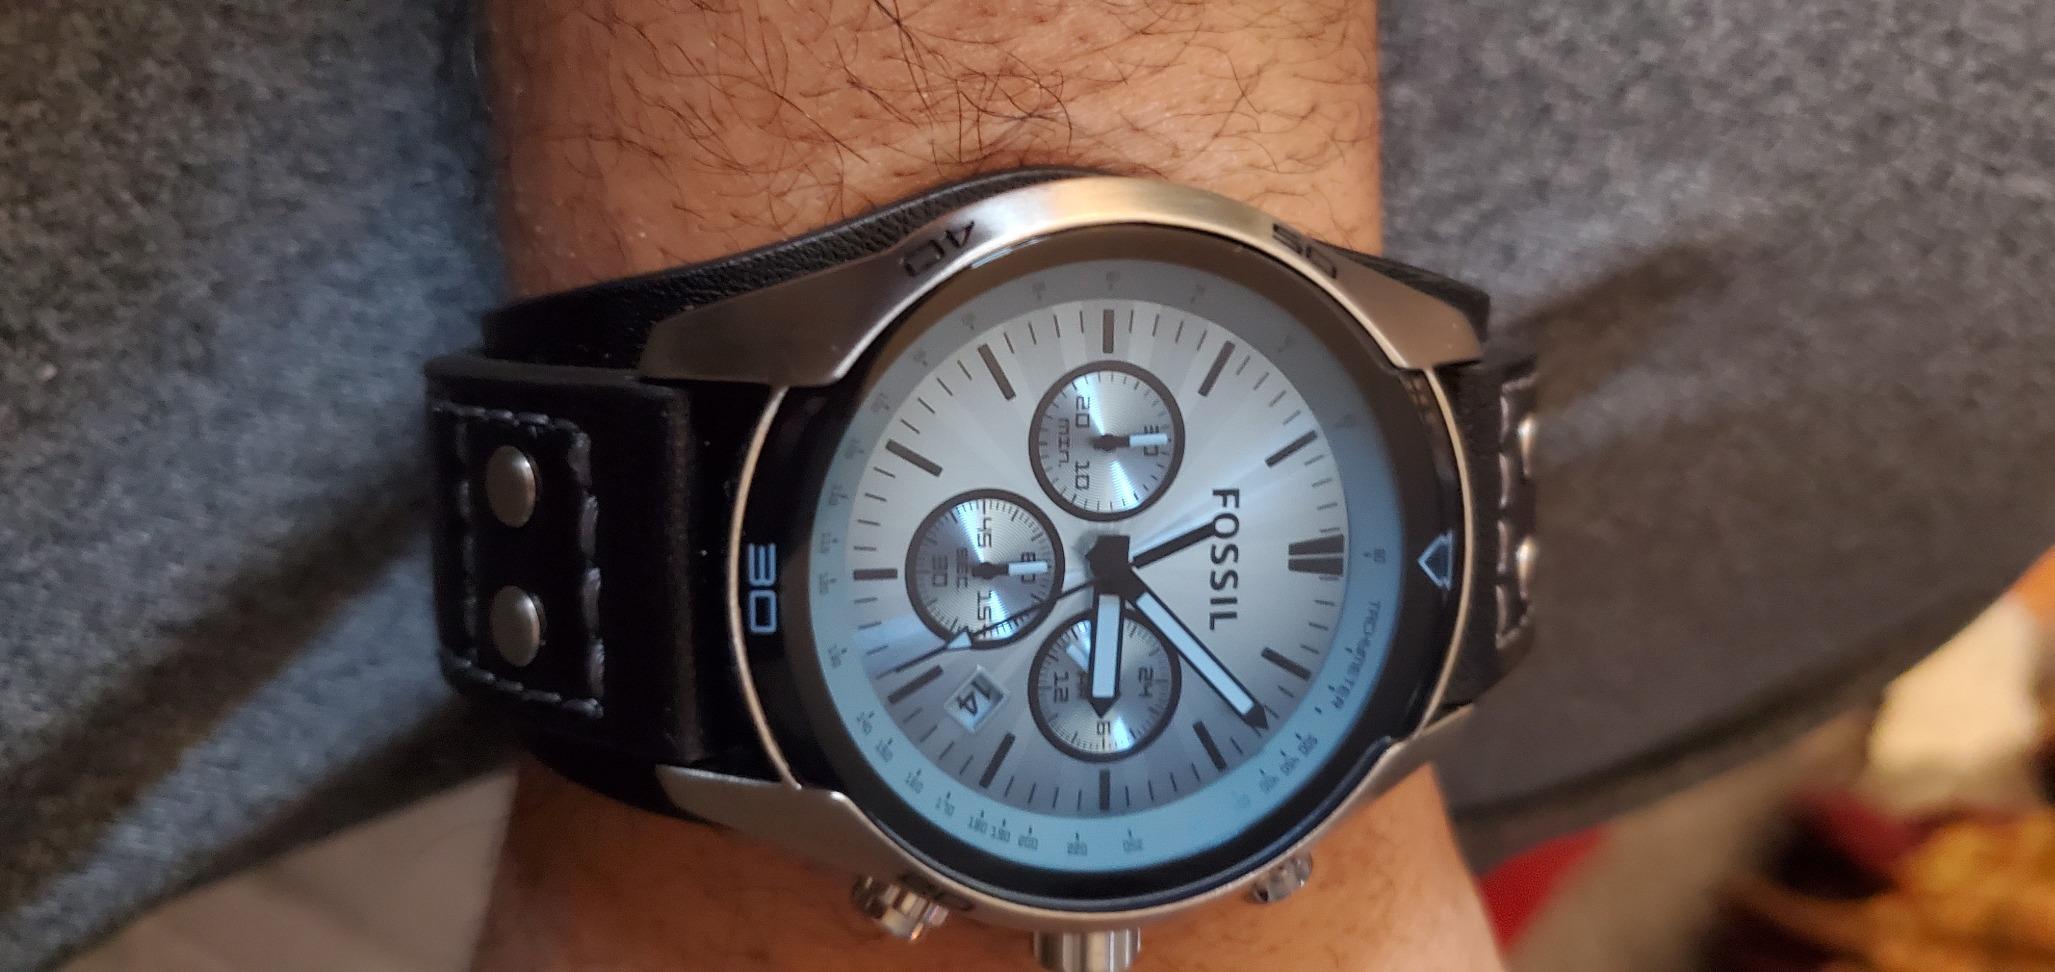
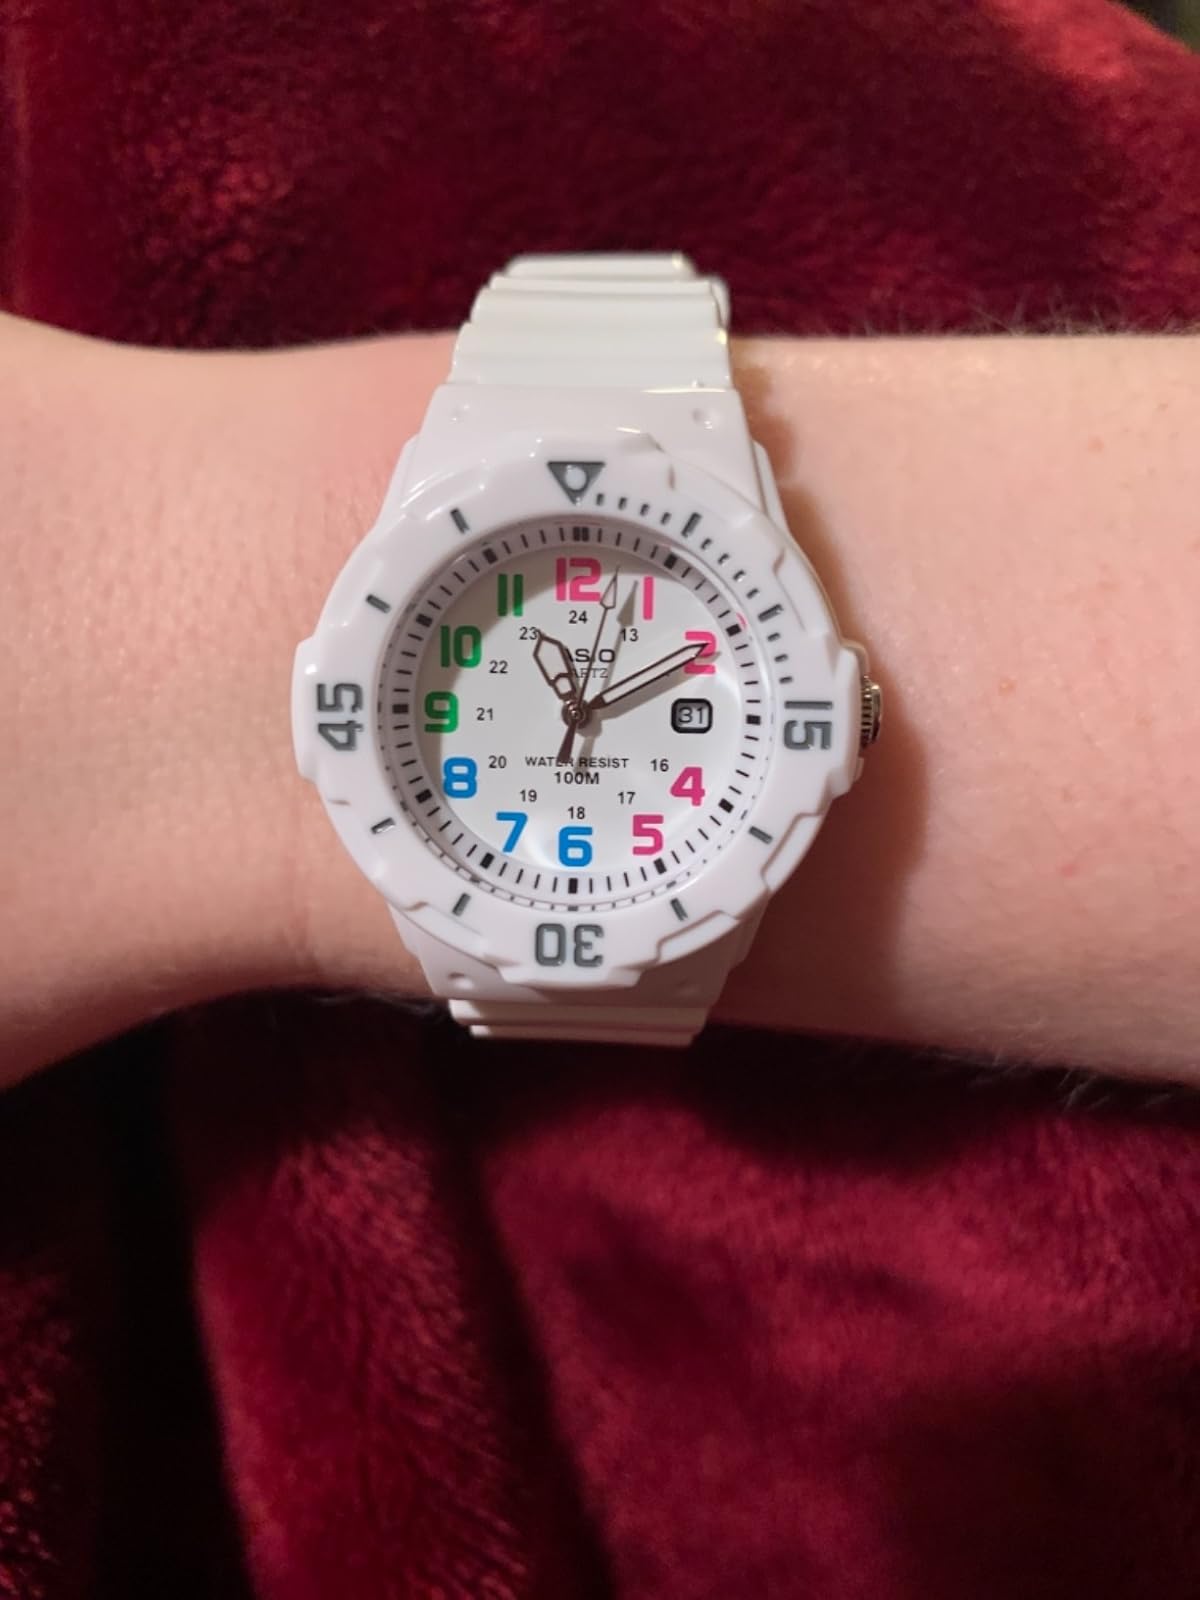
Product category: accessories_watch
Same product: no